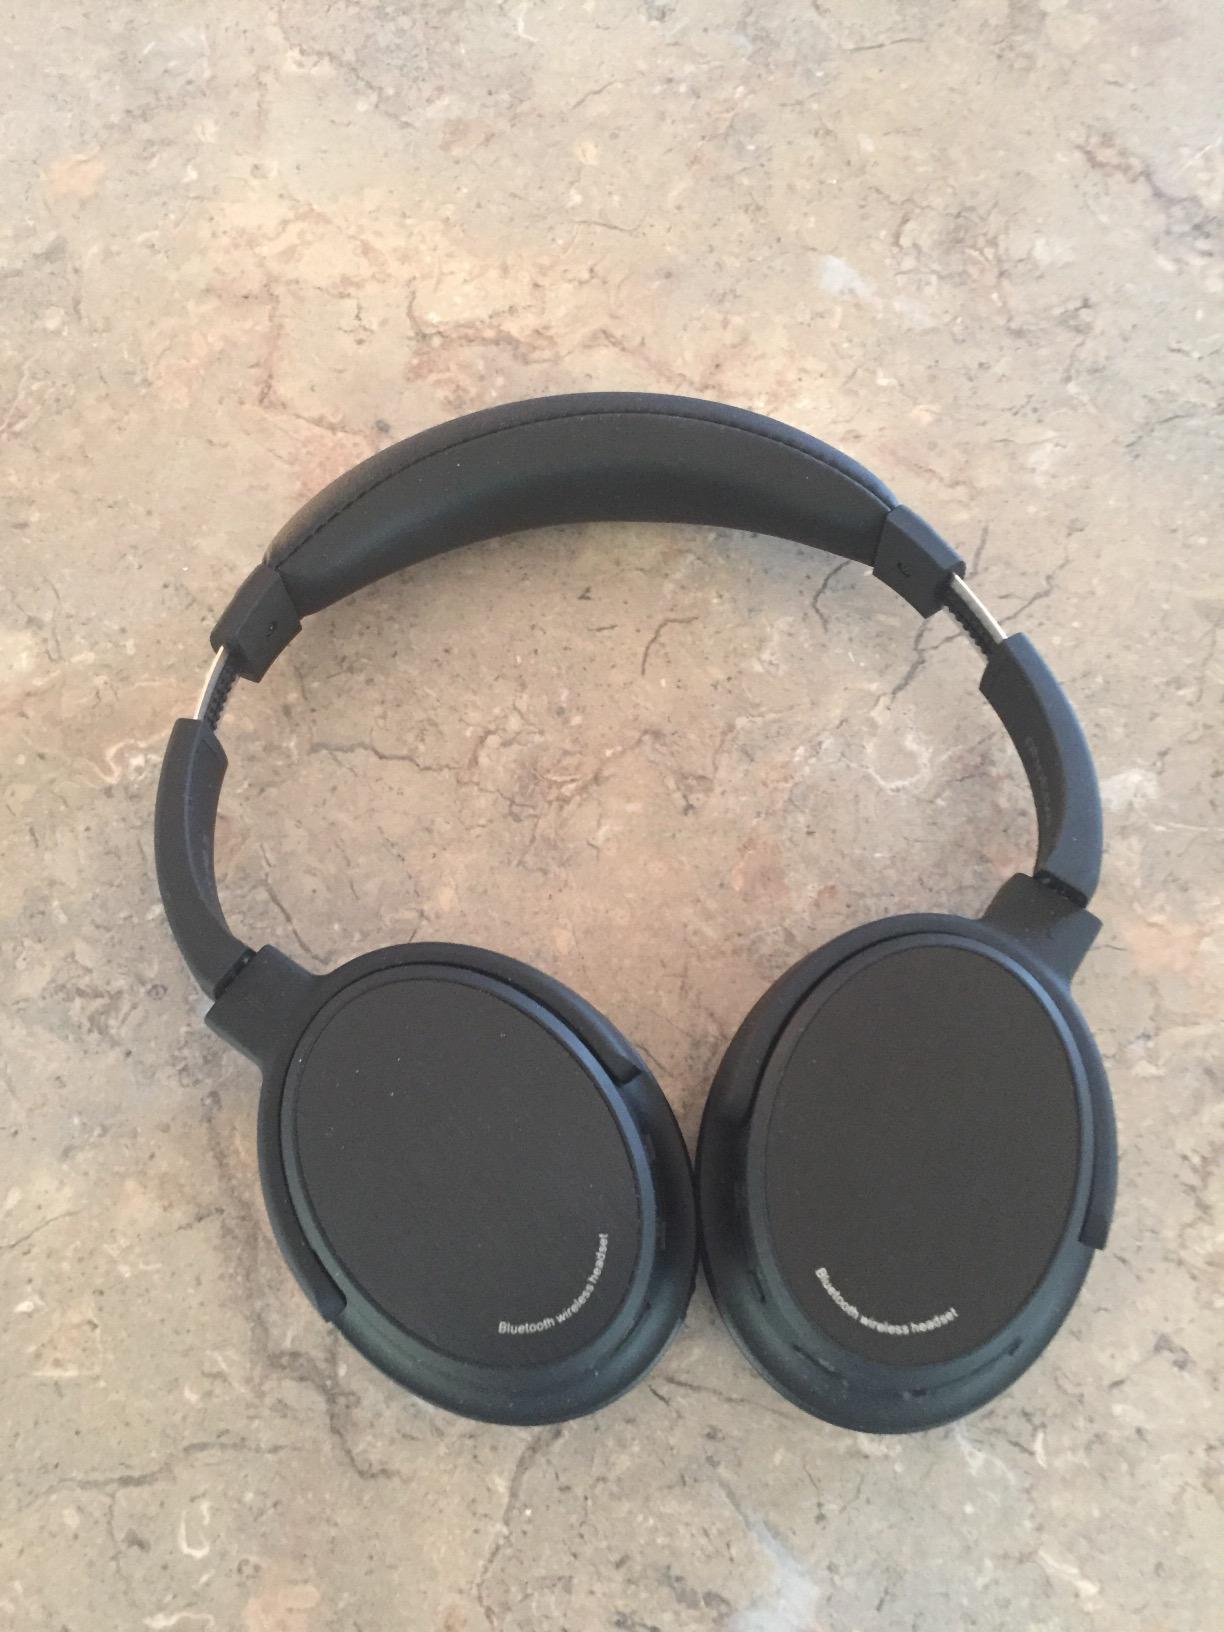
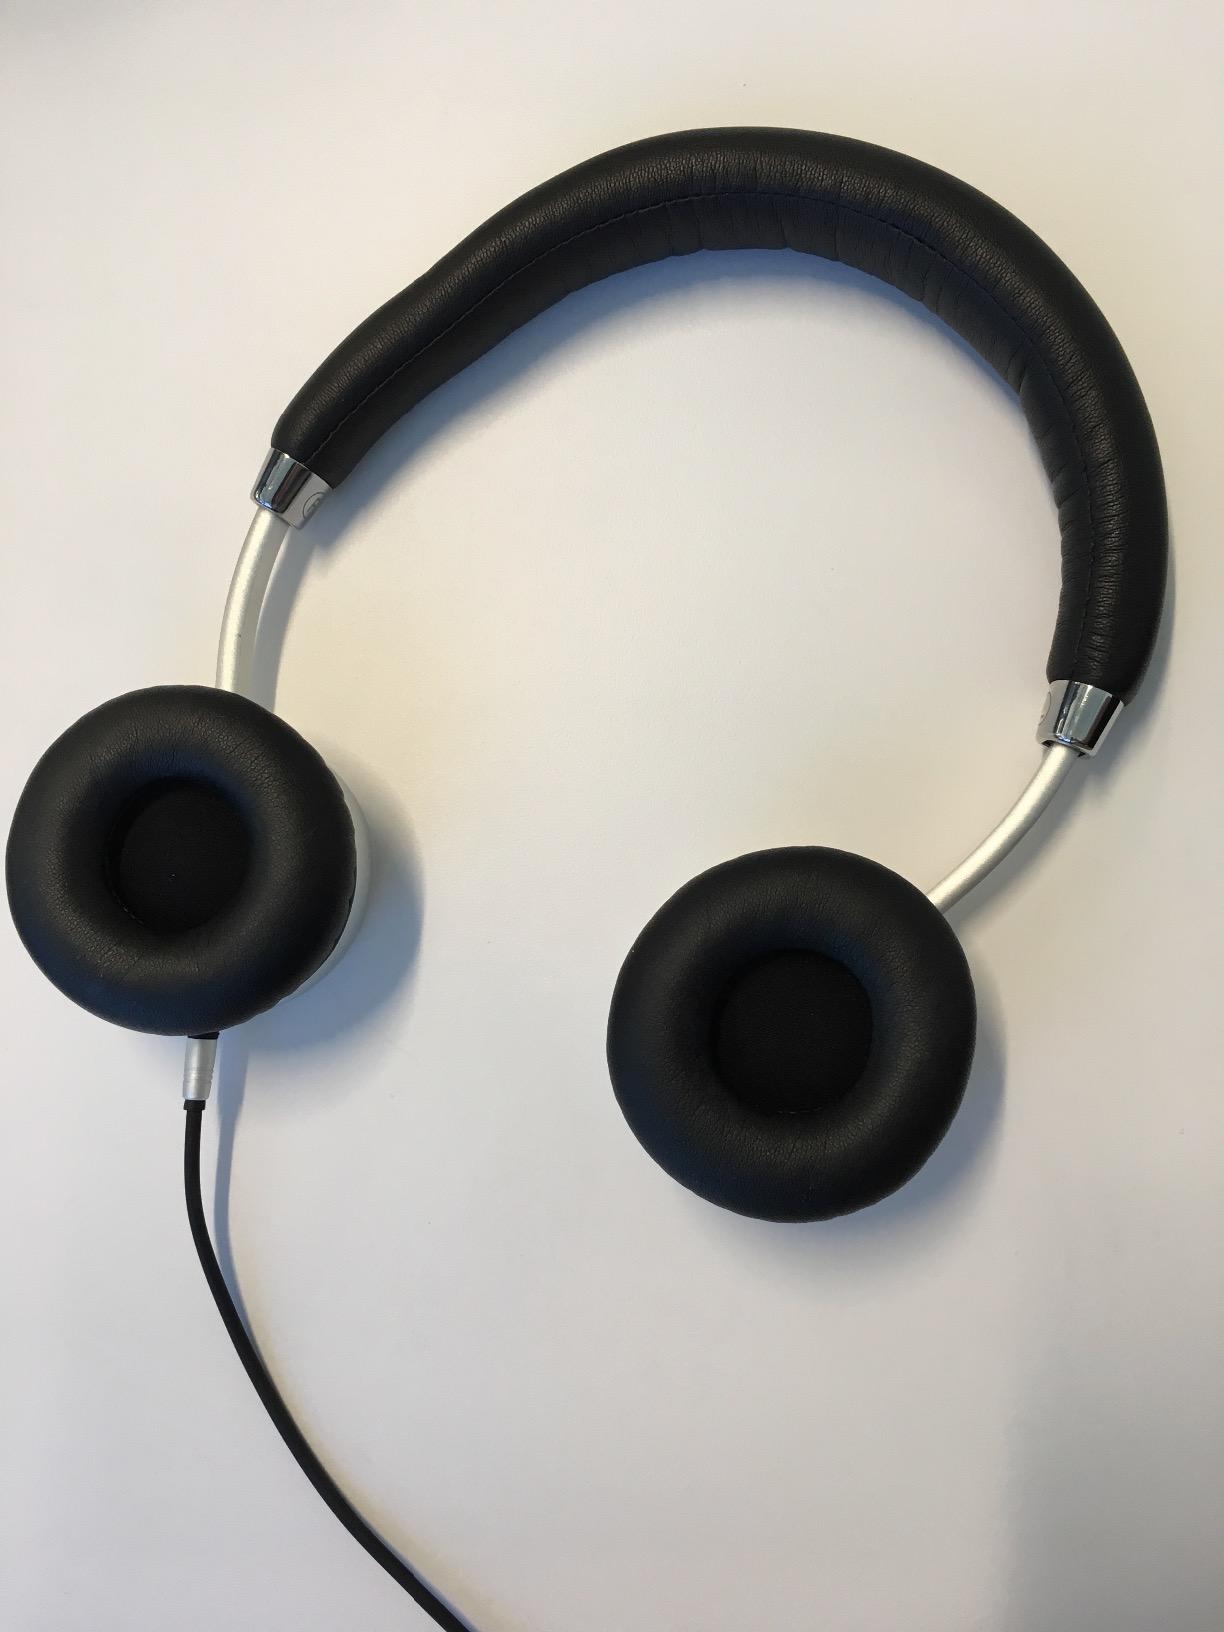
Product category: headphones
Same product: no